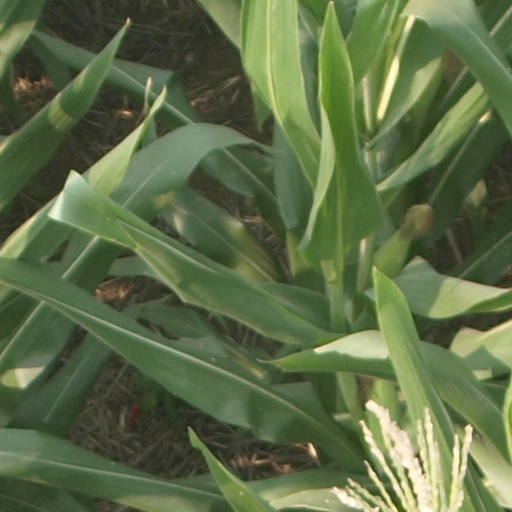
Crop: maize; corn